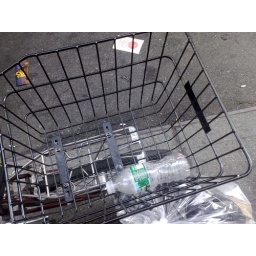
Trash in my bike basket (27th and broadway)